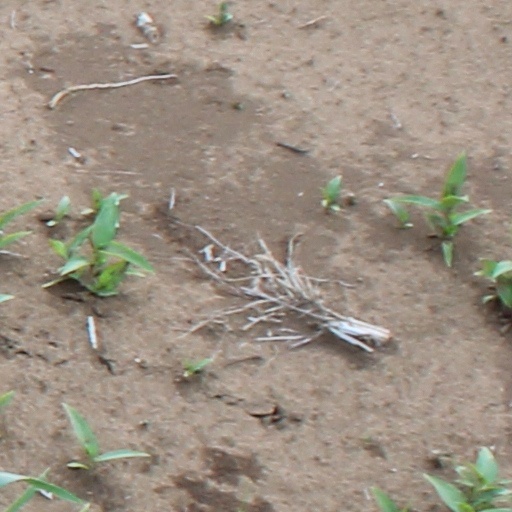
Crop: wheat